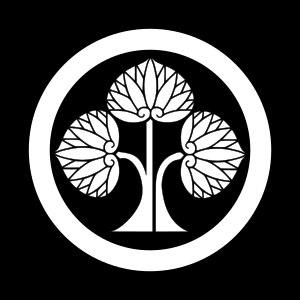
Le clan Honda est une famille japonaise qui prétend descendre du noble Fujiwara no Kanemichi de la cour médiévale japonaise. La famille s'installe à Mikawa et sert le clan Matsudaira comme vassal. Plus tard, quand la principale famille Matsudaira devient le clan Tokugawa, les Honda gagnent en prestige.